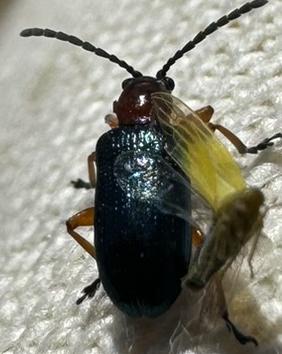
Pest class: cereal_leaf_beetle